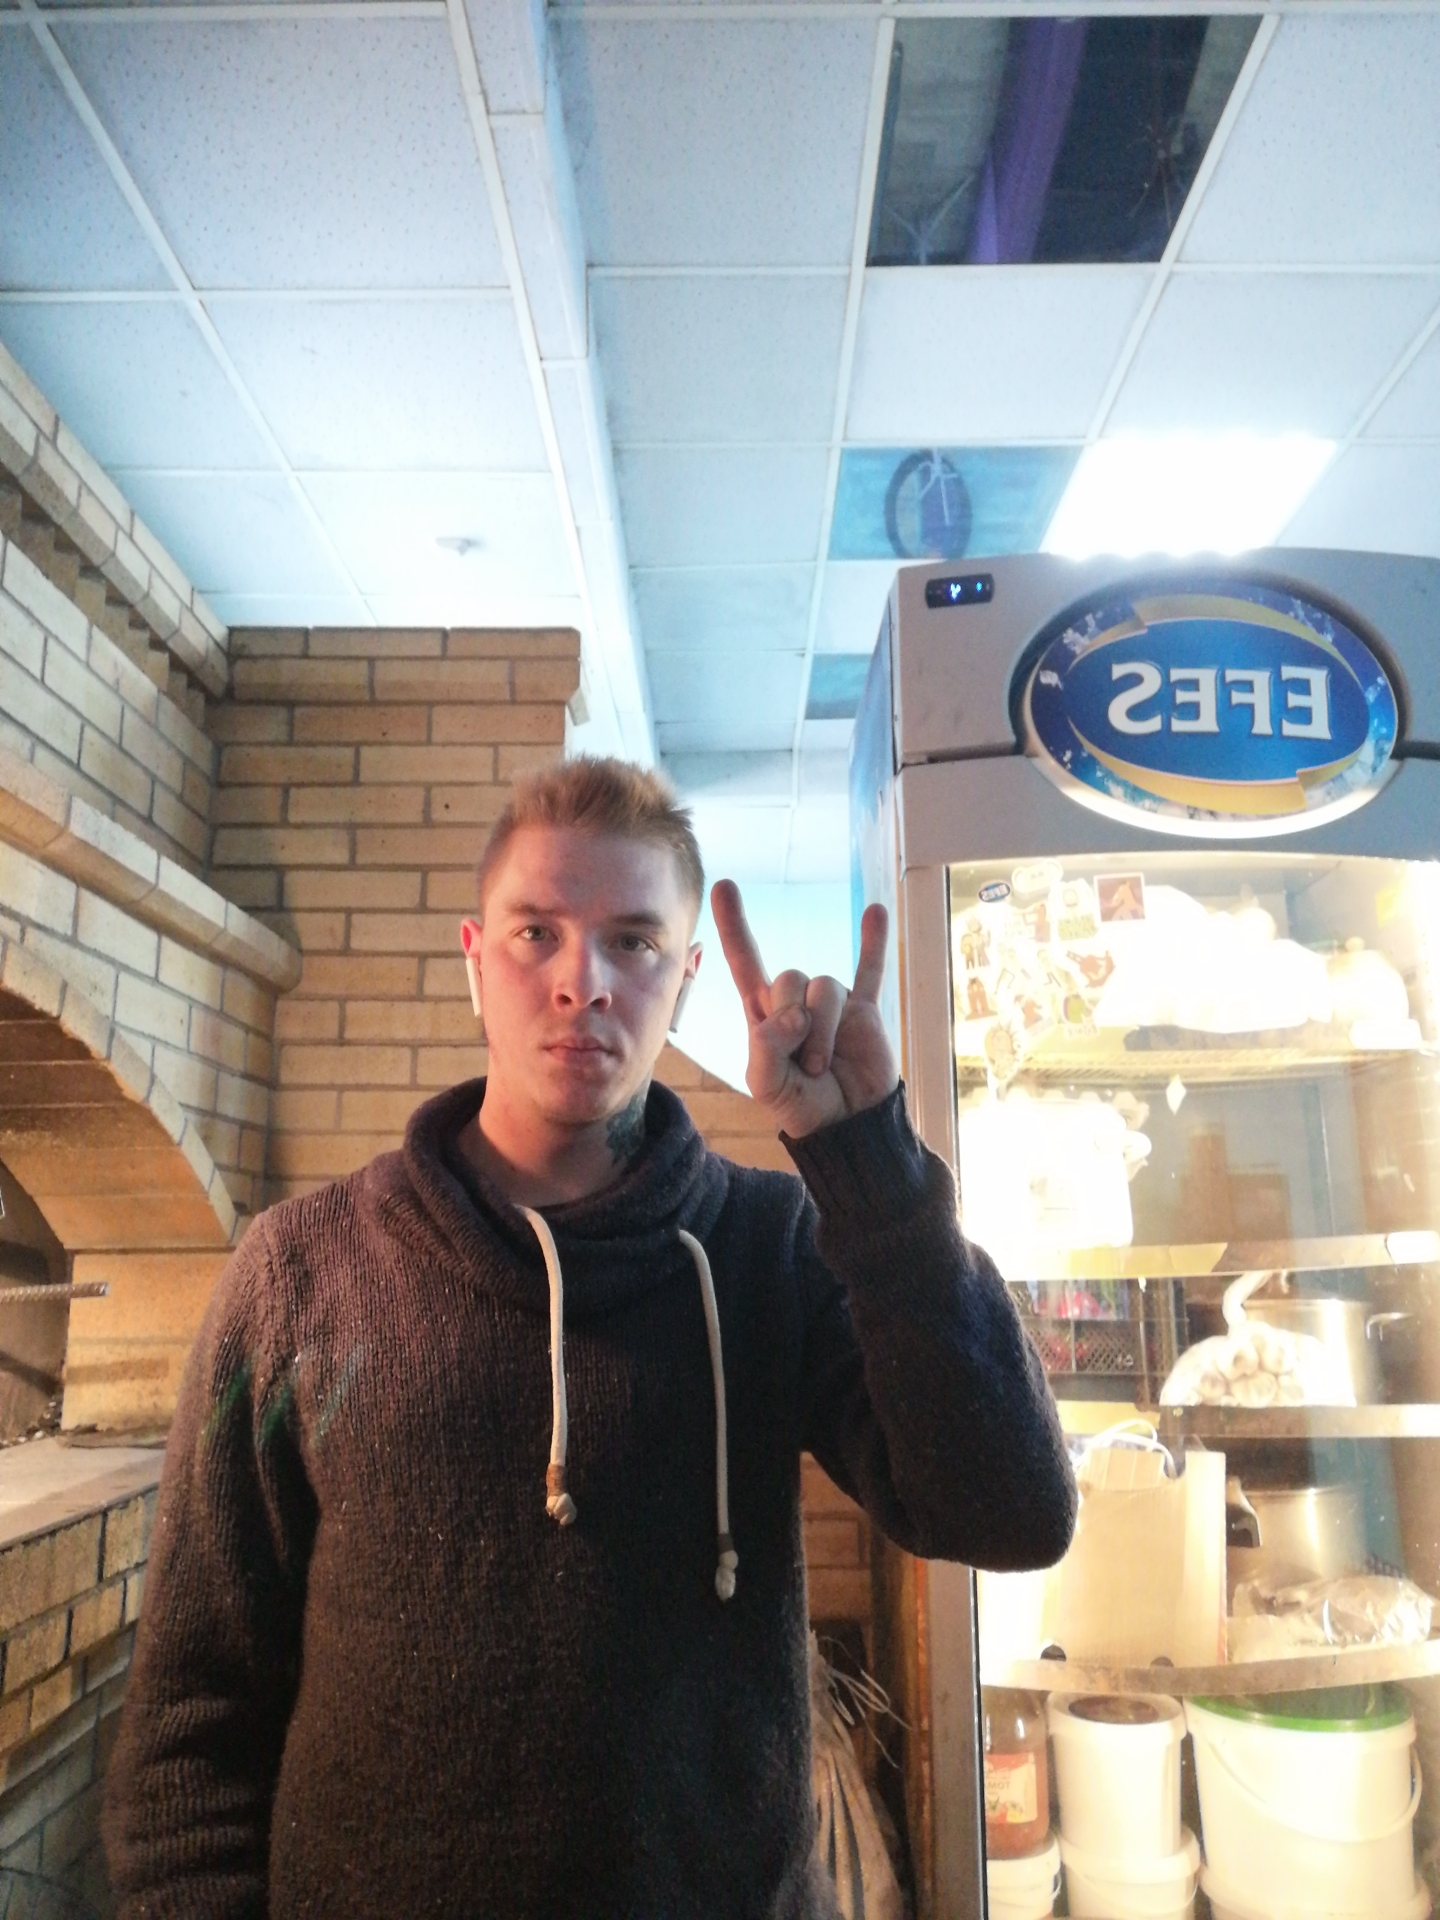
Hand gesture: rock